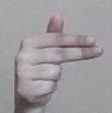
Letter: ghain